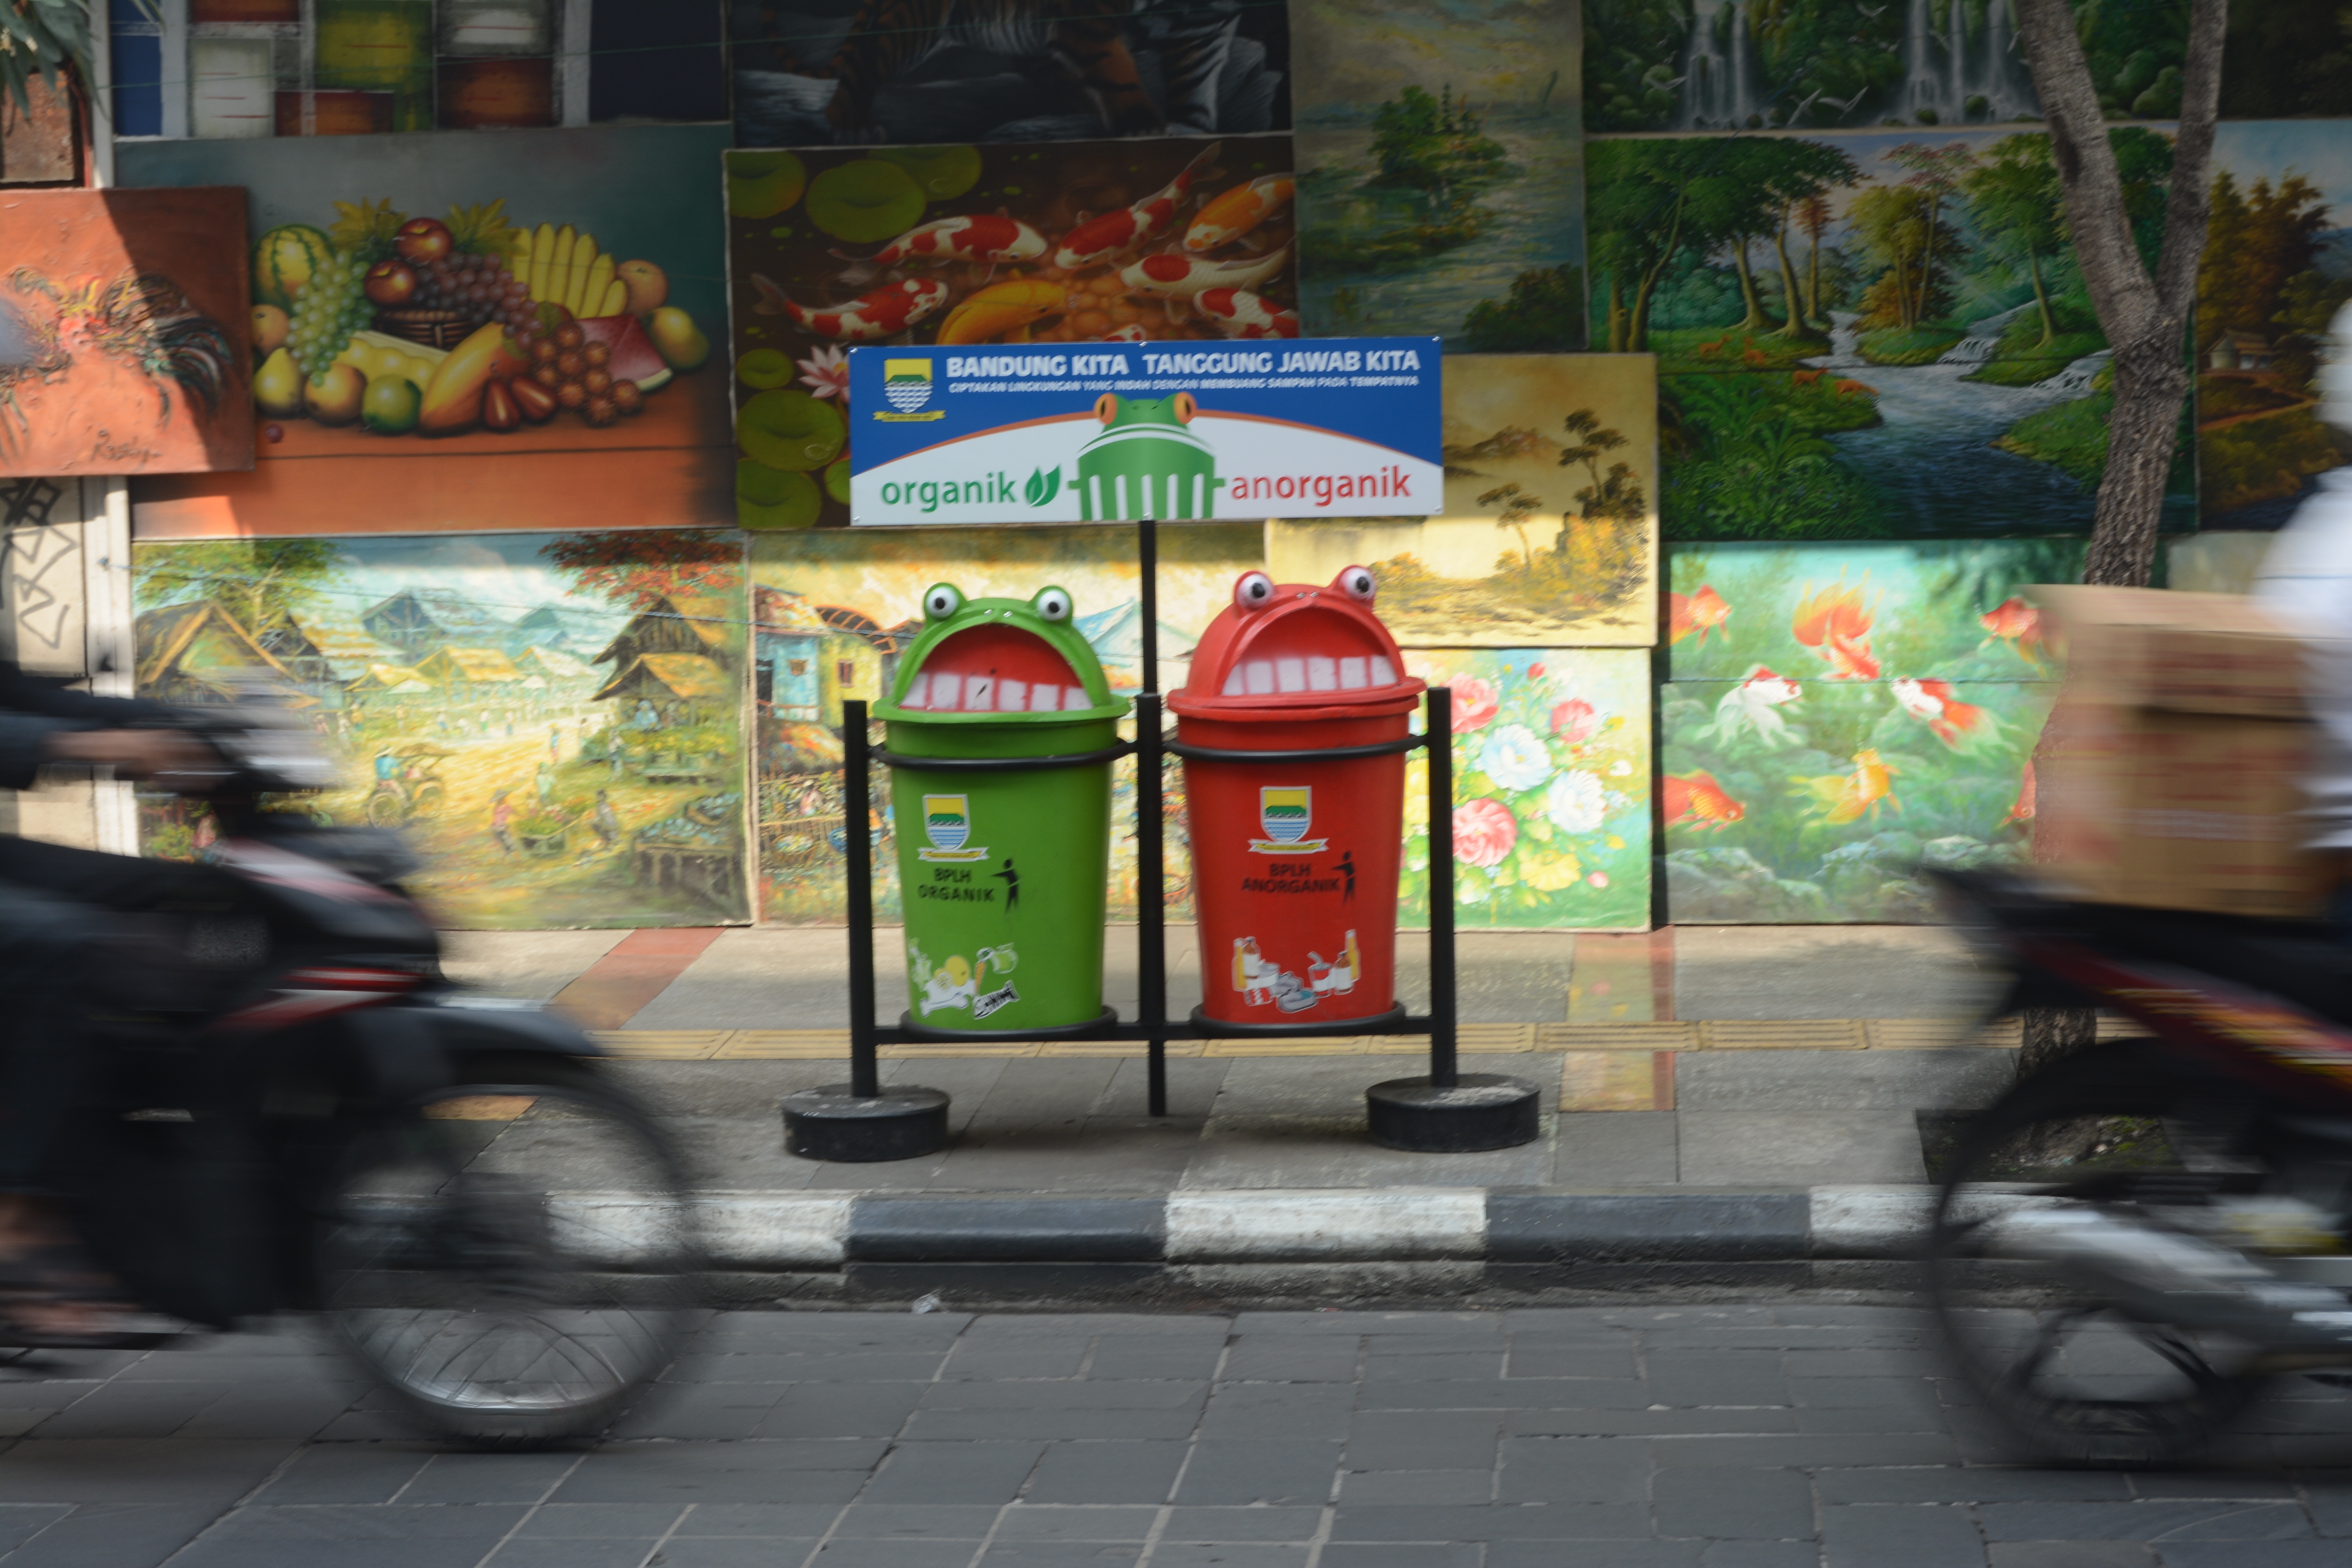
restaurant